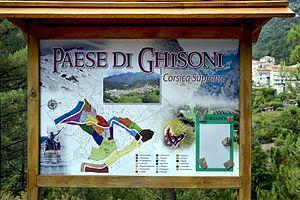
Ghisoni est une commune française située dans la circonscription départementale de la Haute-Corse et le territoire de la collectivité de Corse. Elle appartient à l'ancienne piève de Castello dont elle était le chef-lieu.